Herblock

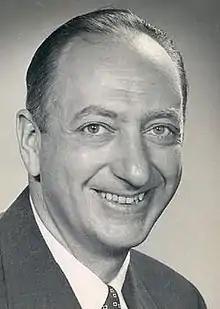
Block likely in the 1950s

Herbert Lawrence Block, commonly known as Herblock (October13, 1909October7, 2001), was an American editorial cartoonist and author best known for his commentaries on national domestic and foreign policy.